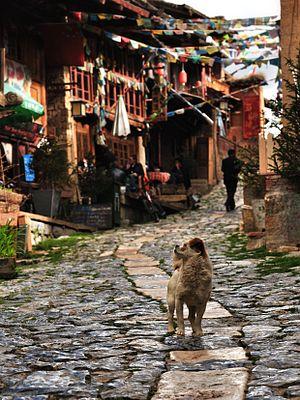
Dukezong est un village tibétain situé dans le Xian de Shangri-La, dans le Yunnan, en République populaire de Chine. Il est à 3 200 m d'altitude, et a une histoire de 1 300 ans.